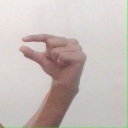
अक्षर: ग